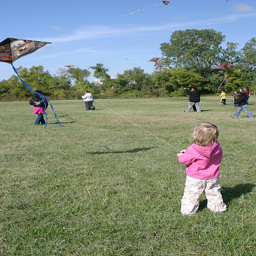
A little girl flying a kite on top of a green field.
a little kid is flying a kite outside
A little girl standing in the grass while flying a kite.
Little girl flying a kite in field with several others.
A child is flying a kite in a park.